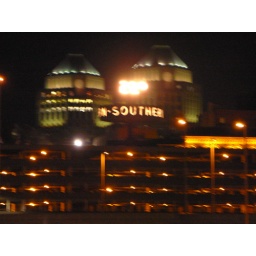
near the river western-southern ins. co. building feb. 2007